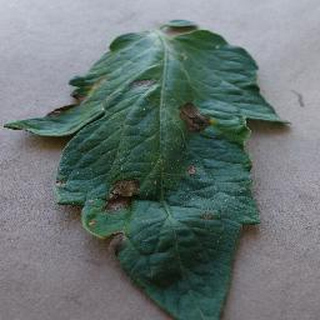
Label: tomato_early_blight